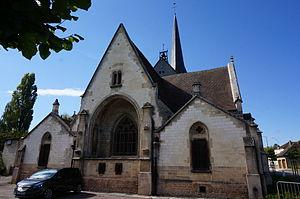
Église Saint-Julien-de-Brioude This building is inscrit au titre des Monuments Historiques. It is indexed in the Base Mérimée, a database of architectural heritage maintained by the French Ministry of Culture,
L'église Saint-Julien-de-Brioude est une église située à Saint-Julien-les-Villas, en France.